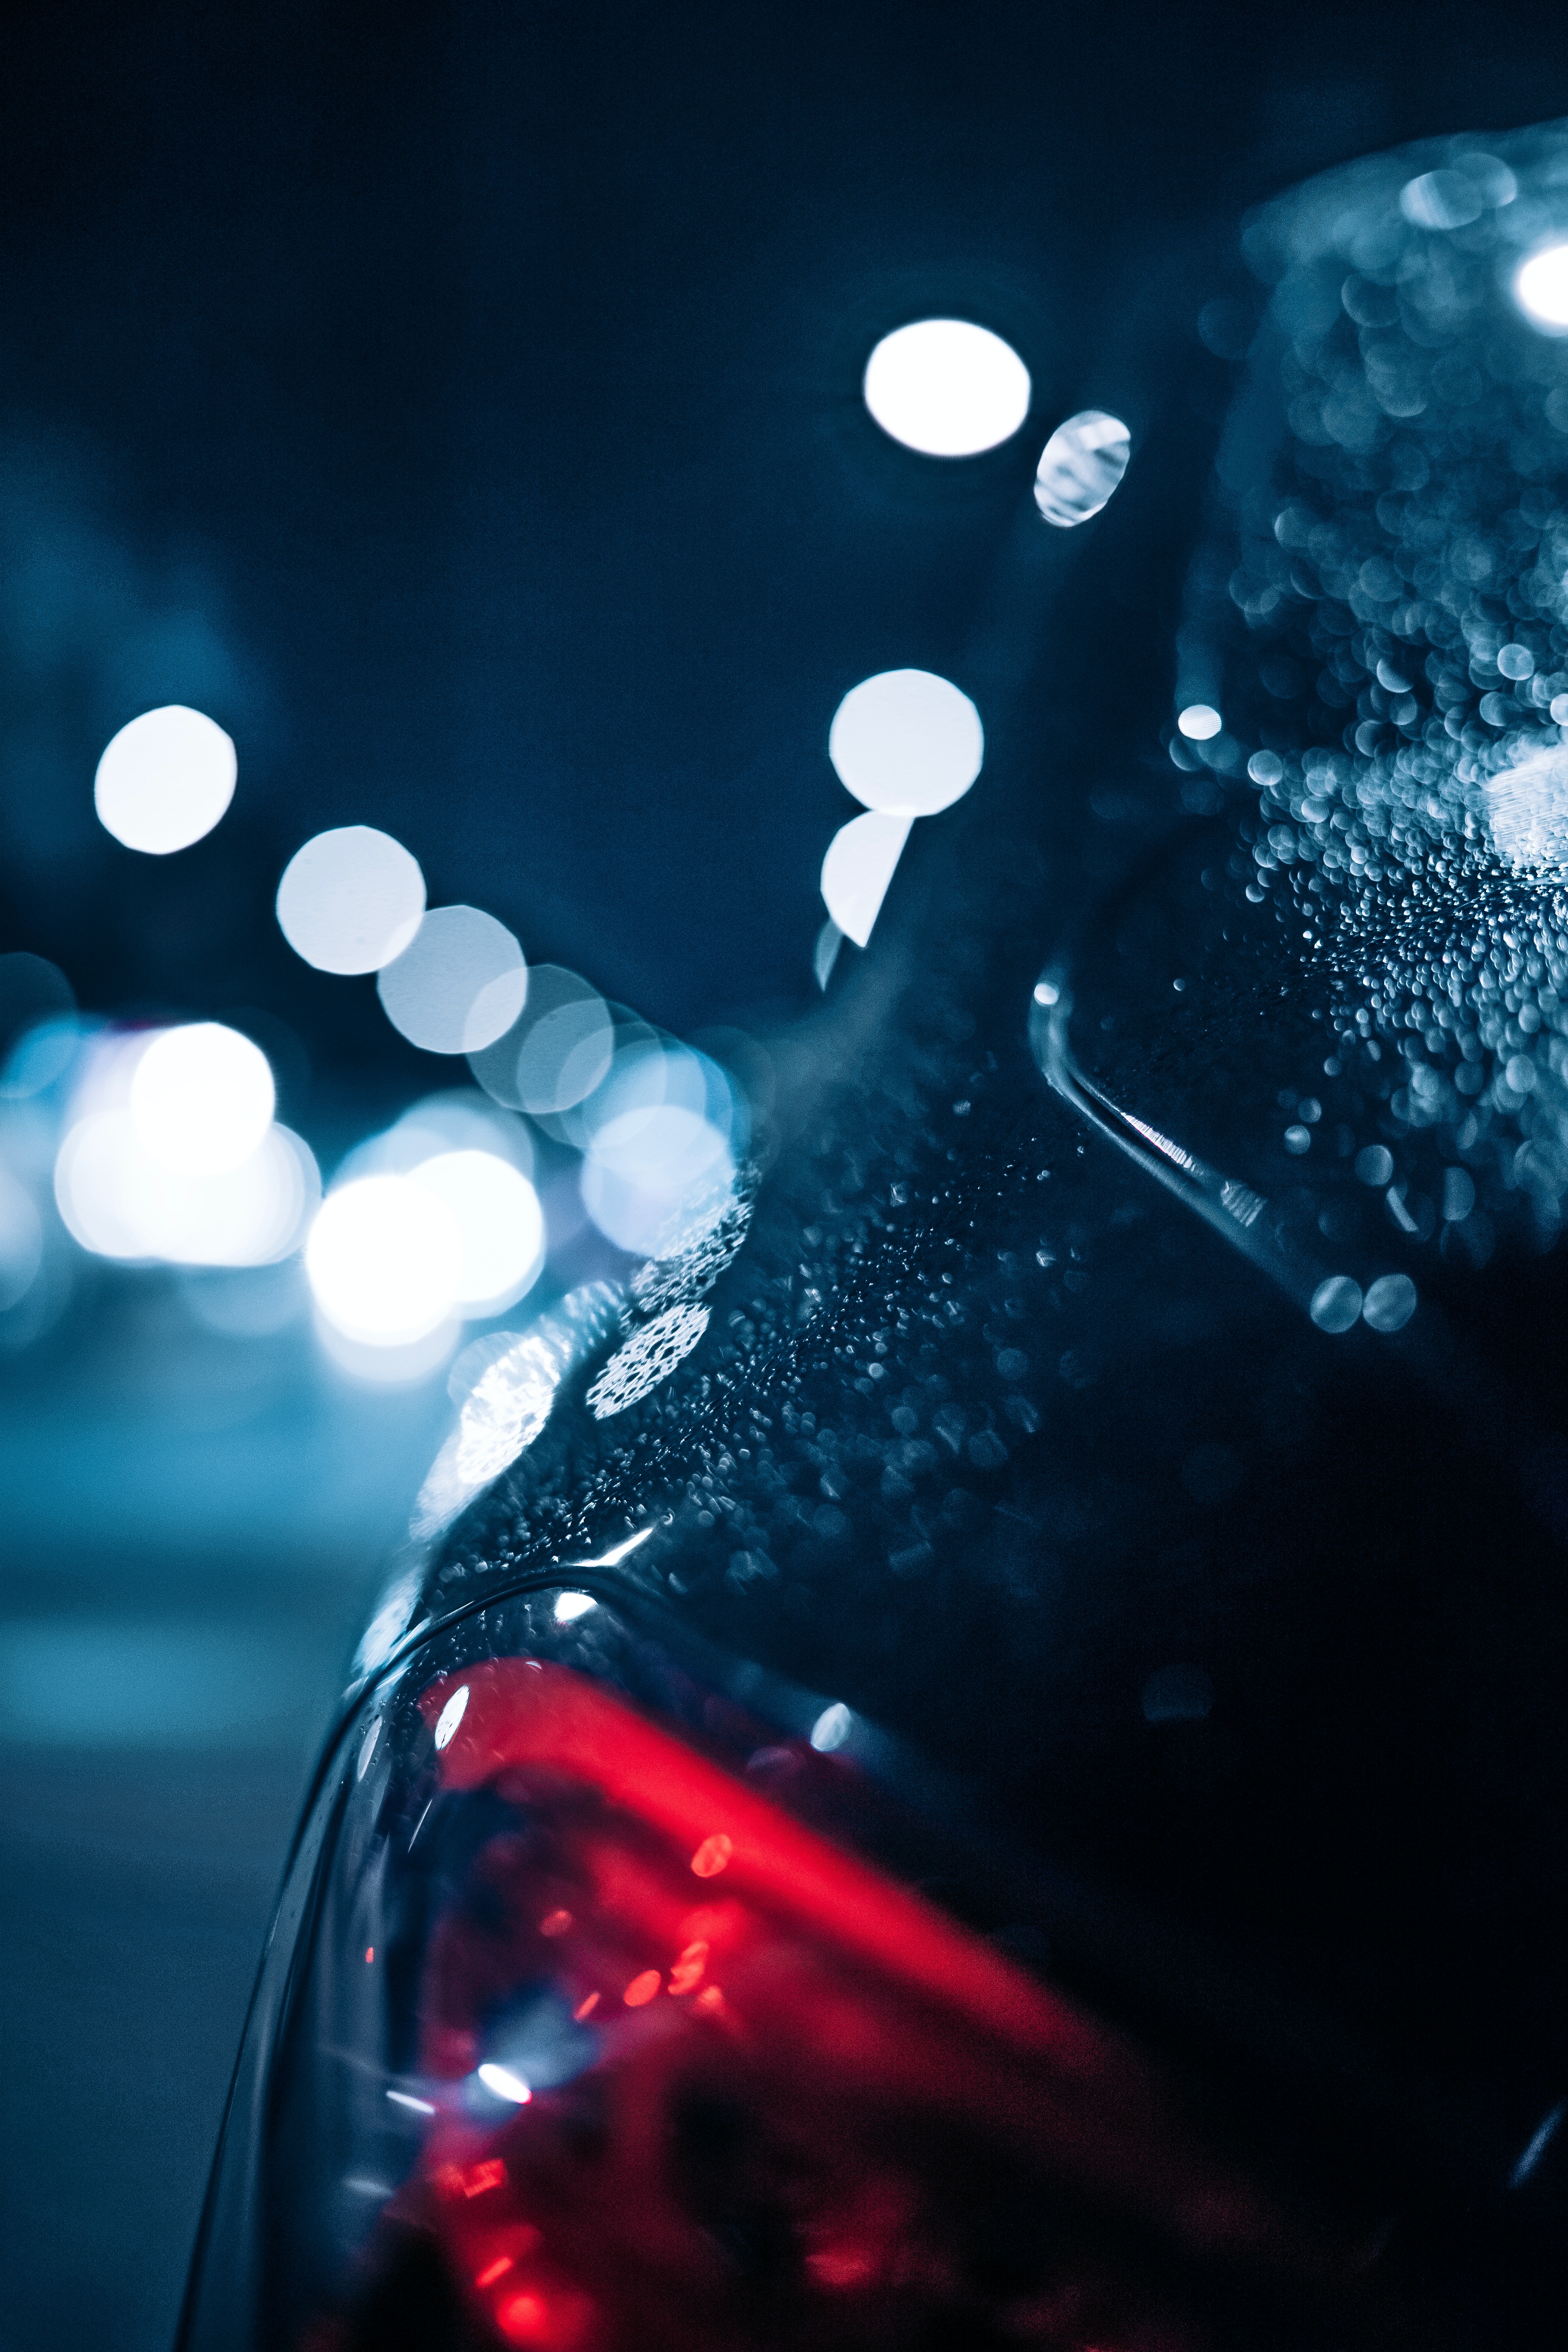
car, automotive tail brake light, automotive lighting, hood, motor vehicle, vehicle, automotive design, lighting, automotive mirror, headlamp, automotive exterior, vehicle door, window, personal luxury car, Tints and shades, bumper, glass, auto part, rear view mirror, electric blue, automotive tire, windshield, automotive window part, road, event, luxury vehicle, darkness, trunk, mid size car, tree, pattern, reflection, lens flare, carmine, family car, rim, driving, performance car, automotive wheel system, full size car, magenta, traffic, night, sport utility vehicle, midnight, graphics, drop, font, compact car, hatchback, Transparent material, city car, sports sedan, hot hatch, macro photography